Malaysian Expressway System

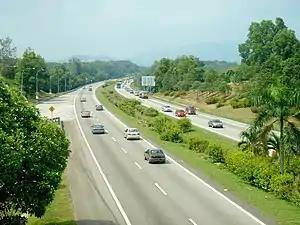
South section of North–South Expressway near Pedas, Rembau District, Negeri Sembilan, facing towards Kuala Lumpur (before being upgraded into six-lane carriageway from 1 July 2005 until 1 July 2007) with Titiwangsa Mountains in the top peak

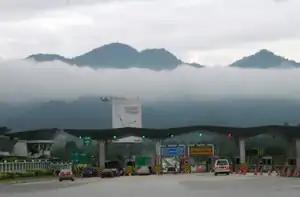
The East Coast Expressway (westbound), looking towards Titiwangsa Range, Pahang.

The Malaysian Expressway System is a network of national controlled-access expressways in Malaysia that forms the primary backbone network of Malaysian national highways. The network began with opening of the Tanjung Malim–Slim River tolled road (part of Federal Route 1) which was opened to traffic on 16 March 1966, followed by the construction of the North–South Expressway (NSE). The system continues to be substantially developed. Malaysian toll road-expressways are built by private companies under the supervision of the government highway authority, Malaysian Highway Authority (abbreviated as MHA; also referred to as "Lembaga Lebuhraya Malaysia" (LLM) in Malay). While toll-free expressways are built by Malaysian Public Works Department or "Jabatan Kerja Raya Malaysia" (JKR) in Malay.